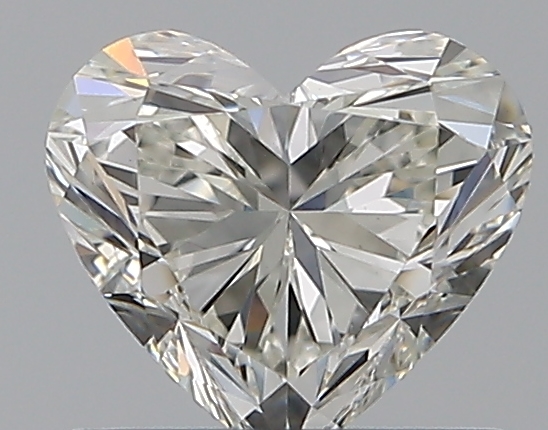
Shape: heart
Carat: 0.7
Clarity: VS1
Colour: I
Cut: EX
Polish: EX
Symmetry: VG
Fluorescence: N
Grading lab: GIA
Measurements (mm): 5.42 x 6.07 x 3.66